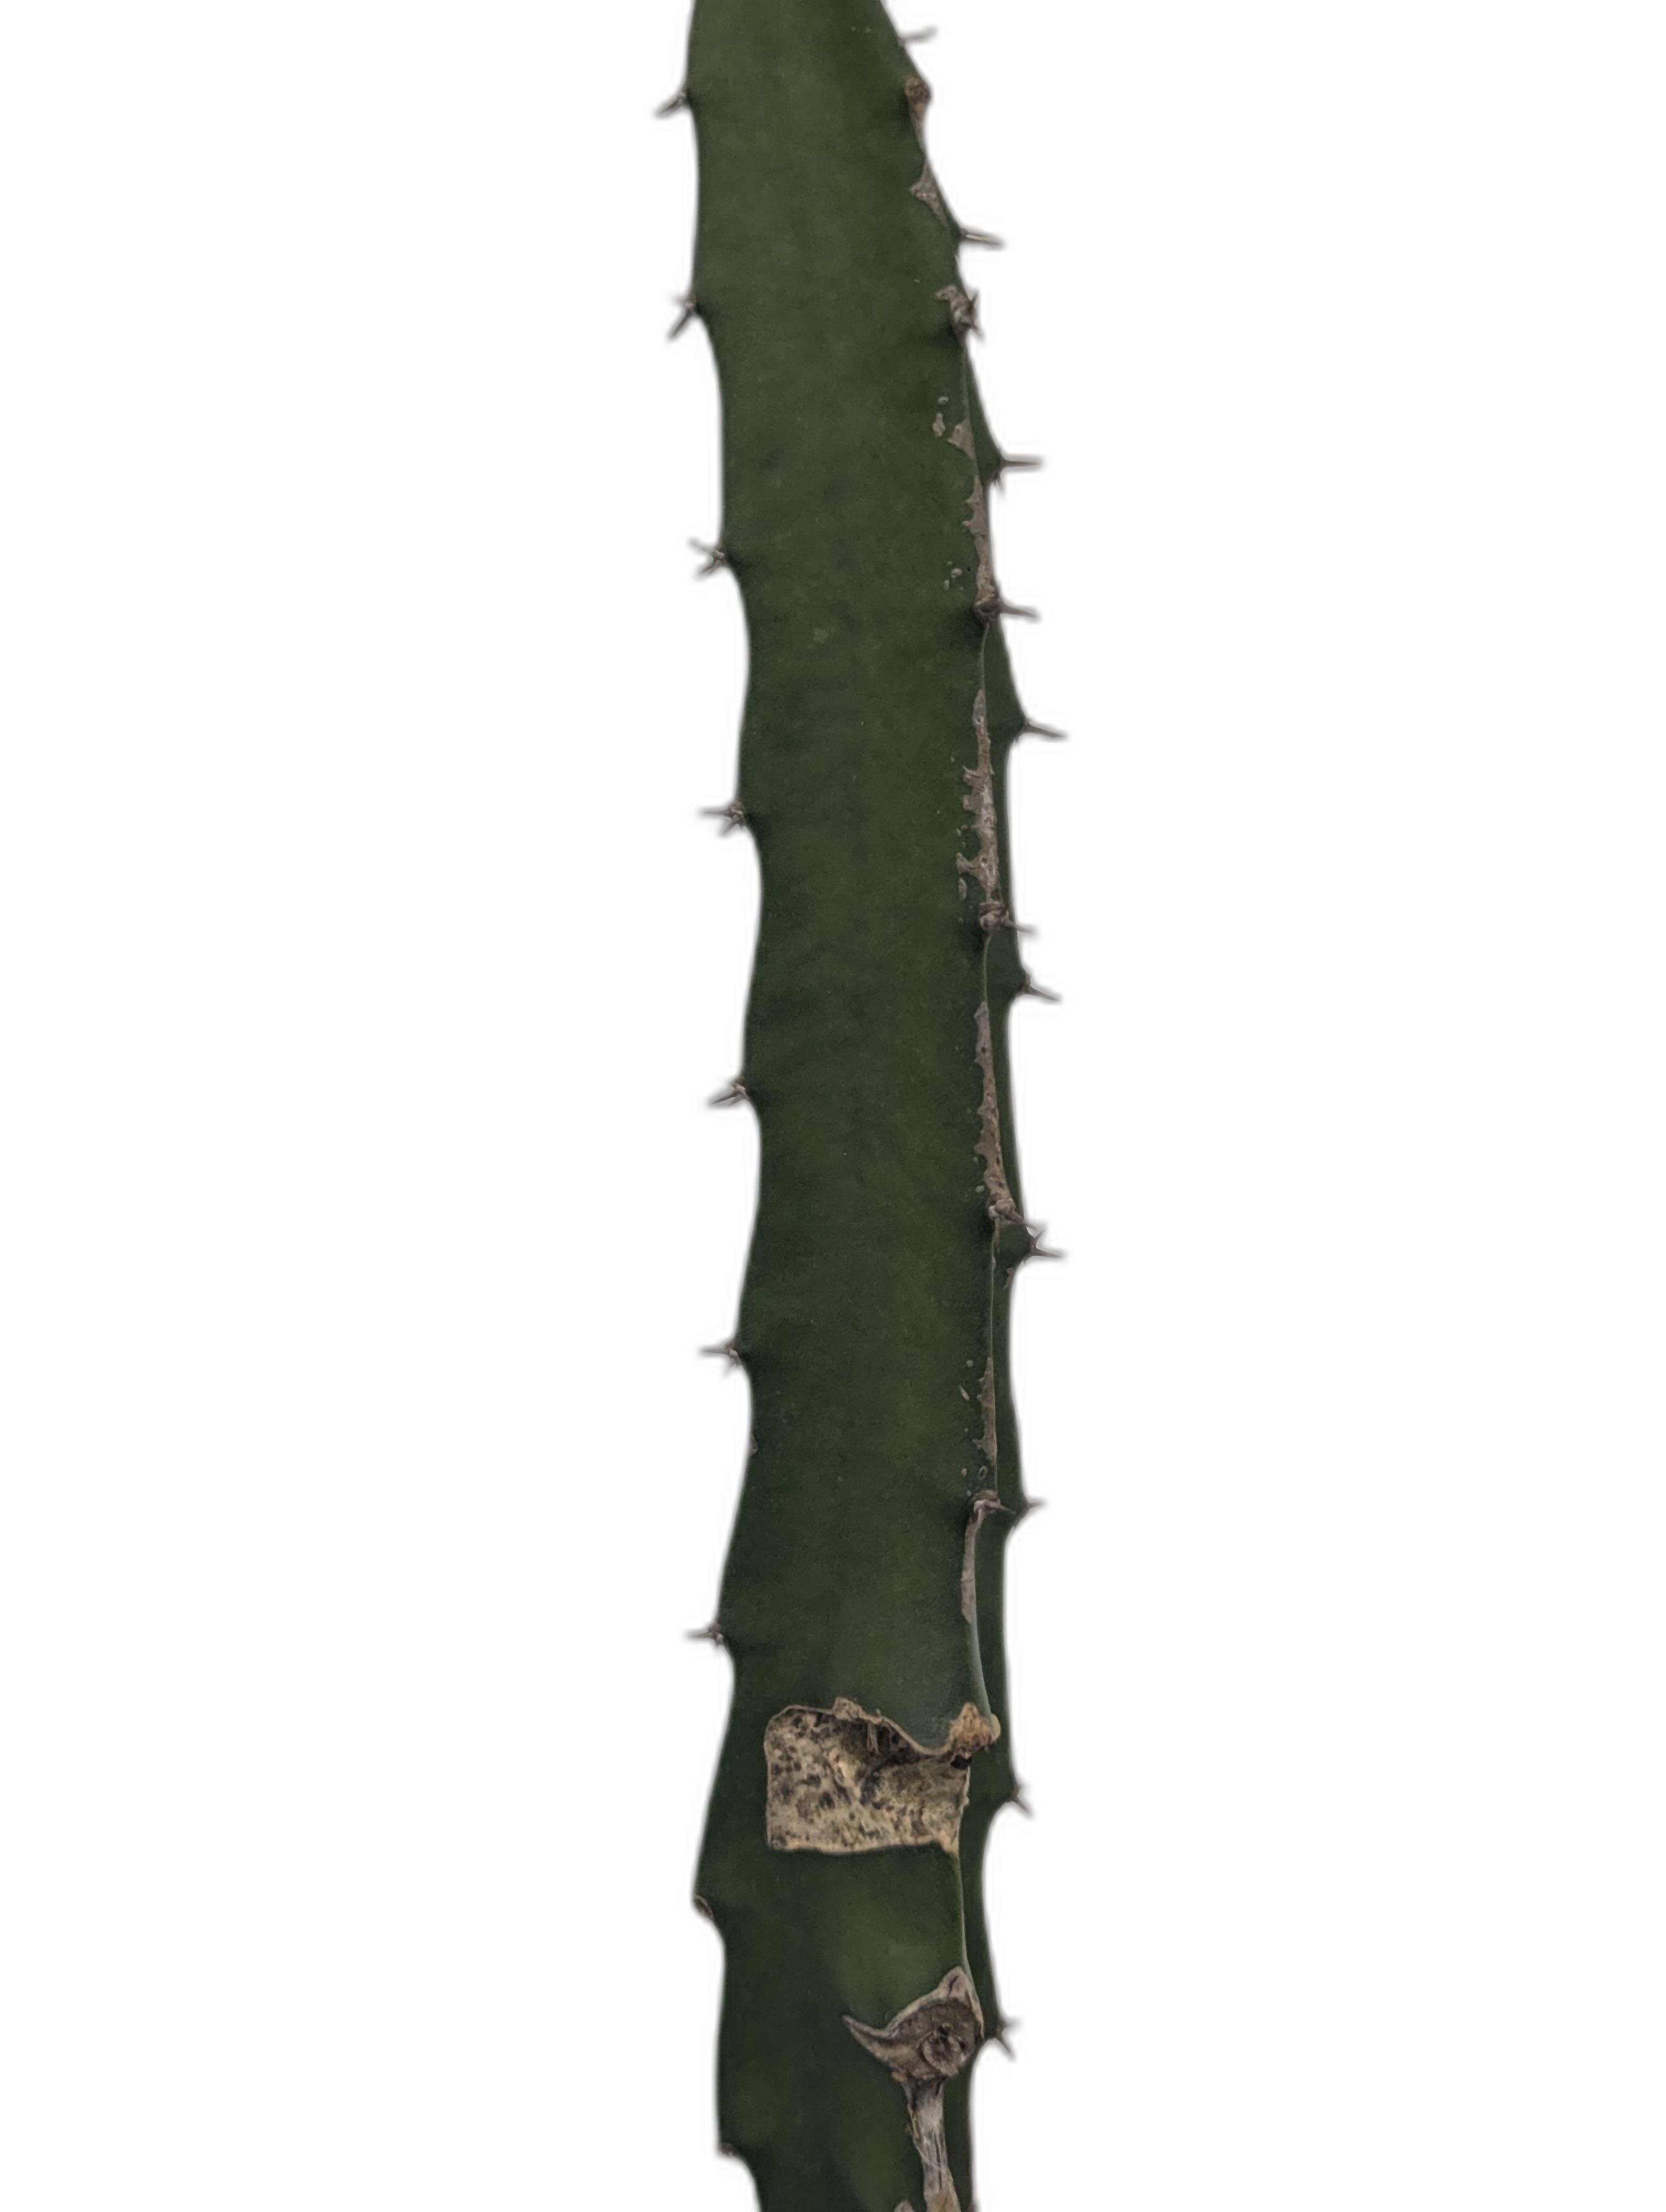
Label: Good leaf